Salvador Moyà-Solà

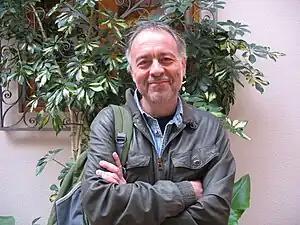
Salvador Moyà-Solà (March 2012)

Salvador Moyà-Solà (born 1955) is a Spanish paleontologist. He works in the Institut Català de Paleontología Miquel Crusafont in Sabadell, Catalonia. From 1983 to 2006, he was affiliated with the Diputación Provincial de Barcelona. In 2006 he became investigator of the Physical Anthropology unit of the Universidad Autónoma de Barcelona.